Real Madrid Voleibol

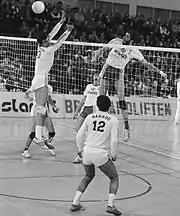
Real Madrid playing the semi-finals of the 1977–78 European Cup. It has been the most successful campaign of a Spanish team in the top European club competition to date

Like some other sections of Real Madrid, it had to close after the 1982–83 season due to economic mismanagement. Despite that, it remains one of the most successful Spanish volleyball teams. The club has won a combined total of nineteen domestic titles, including six domestic doubles.